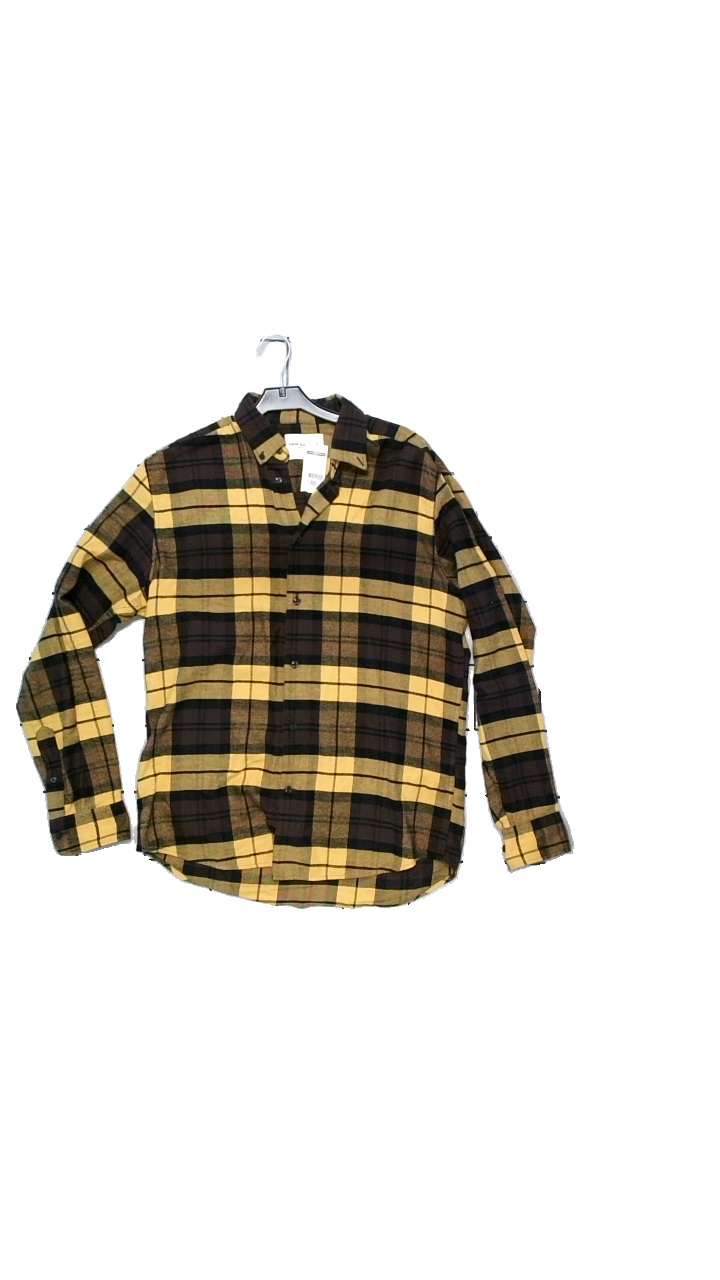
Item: Shirt (Men)
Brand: These Glory Days
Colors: Multicolor, Black, Brown, Yellow
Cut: Regular
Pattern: Geometric print
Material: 100% cotton
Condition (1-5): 4
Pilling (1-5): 3
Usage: Reuse
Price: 50-100